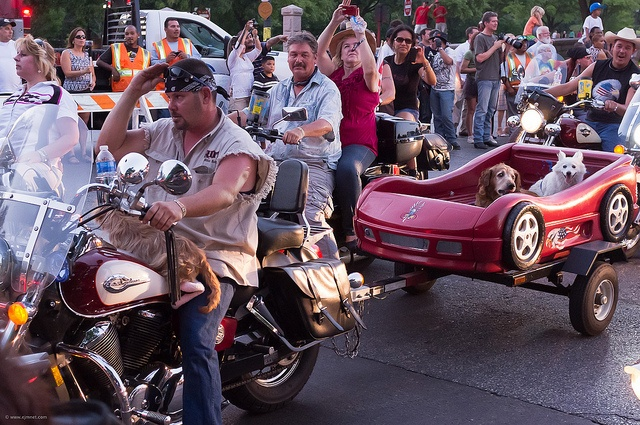
Several people and two dogs are riding down the street.
A man driving a motorcycle with a sports car trailer and two dogs sitting in it.
People and animals are riding motorcycles and in trailers.
a man on a motorcycle pulling a dog on the back
 group of bikers cluster together while one of them carries two dogs in a cart.